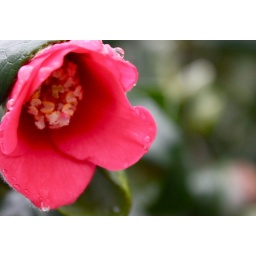
A vibrant pink flower in San Francisco drinks in the December rain.